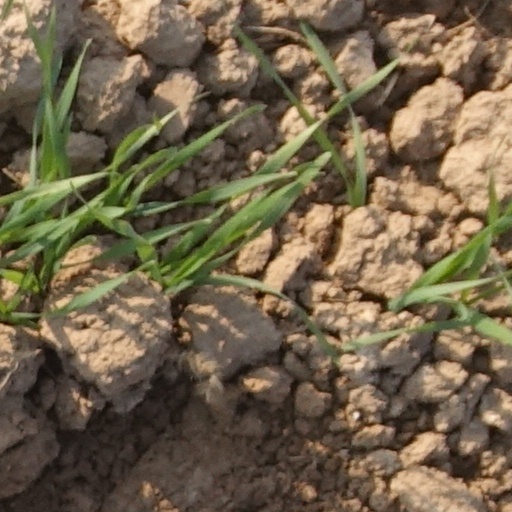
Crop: wheat